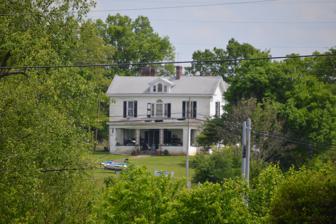
Building: Caldwell House (Shelbyville, Kentucky)
Country: United States of America
Year built: 1892
United States historic place Caldwell House U.S. National Register of Historic Places Show map of Kentucky Show map of the United States Nearest city Shelbyville, Kentucky Coordinates 38°12′36″N 85°12′11″W / 38.21000°N 85.20306°W / 38.21000; -85.20306 ( Caldwell House ) Area 1.5 acres (0.61 ha) Built 1892 Architectural style Queen Anne MPS Shelby County MRA NRHP reference No. 88002939 Added to NRHP December 27, 1988 The Caldwell House , just east of Shelbyville, Kentucky , was built in 1892.  It was listed on the National Register of Historic Places in 1988. It is a two-story hip-roofed frame house with decorative features derived from Queen Anne pattern books.  The listing included a second contributing building , an original frame barn. It is located on U.S. Route 60 at Kentucky Route 53 . References